LandSpace

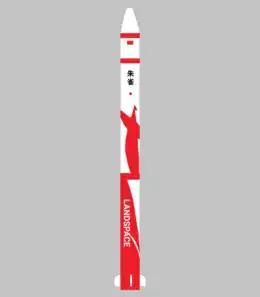
Zhuque-1

Zhuque-1 (ZQ-1, or 朱雀·南太湖号), also known as LandSpace-1 or LS-1, is a tall, three-stage solid-propellant rocket with a diameter of 1.35 m. It is likely based on the DF-26 missile's rocket motor. Zhuque-1 has a takeoff mass of , a thrust of , and can carry of payload into a low Earth orbit (LEO).